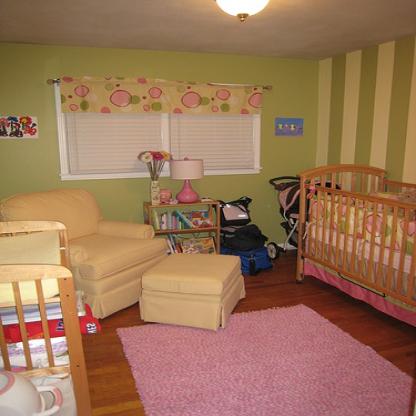
Scene: Indoor